Richard Williams (animator)

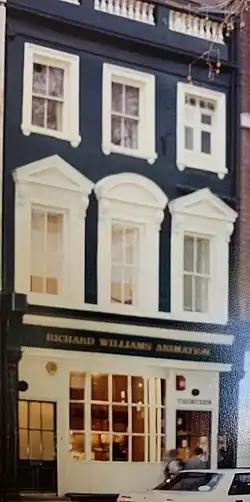
Richard Williams Animation in 1985

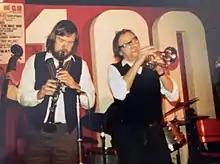
Richard Williams at the 100 Club with his band DixSix in 1985

In 1982, Williams directed "Ziggy's Gift", a television special in which Ziggy takes a job as a sidewalk Santa. The film won an Emmy Award, and in the same year he appeared in a Thames Television documentary titled "Richard Williams and The Thief Who Never Gave Up".